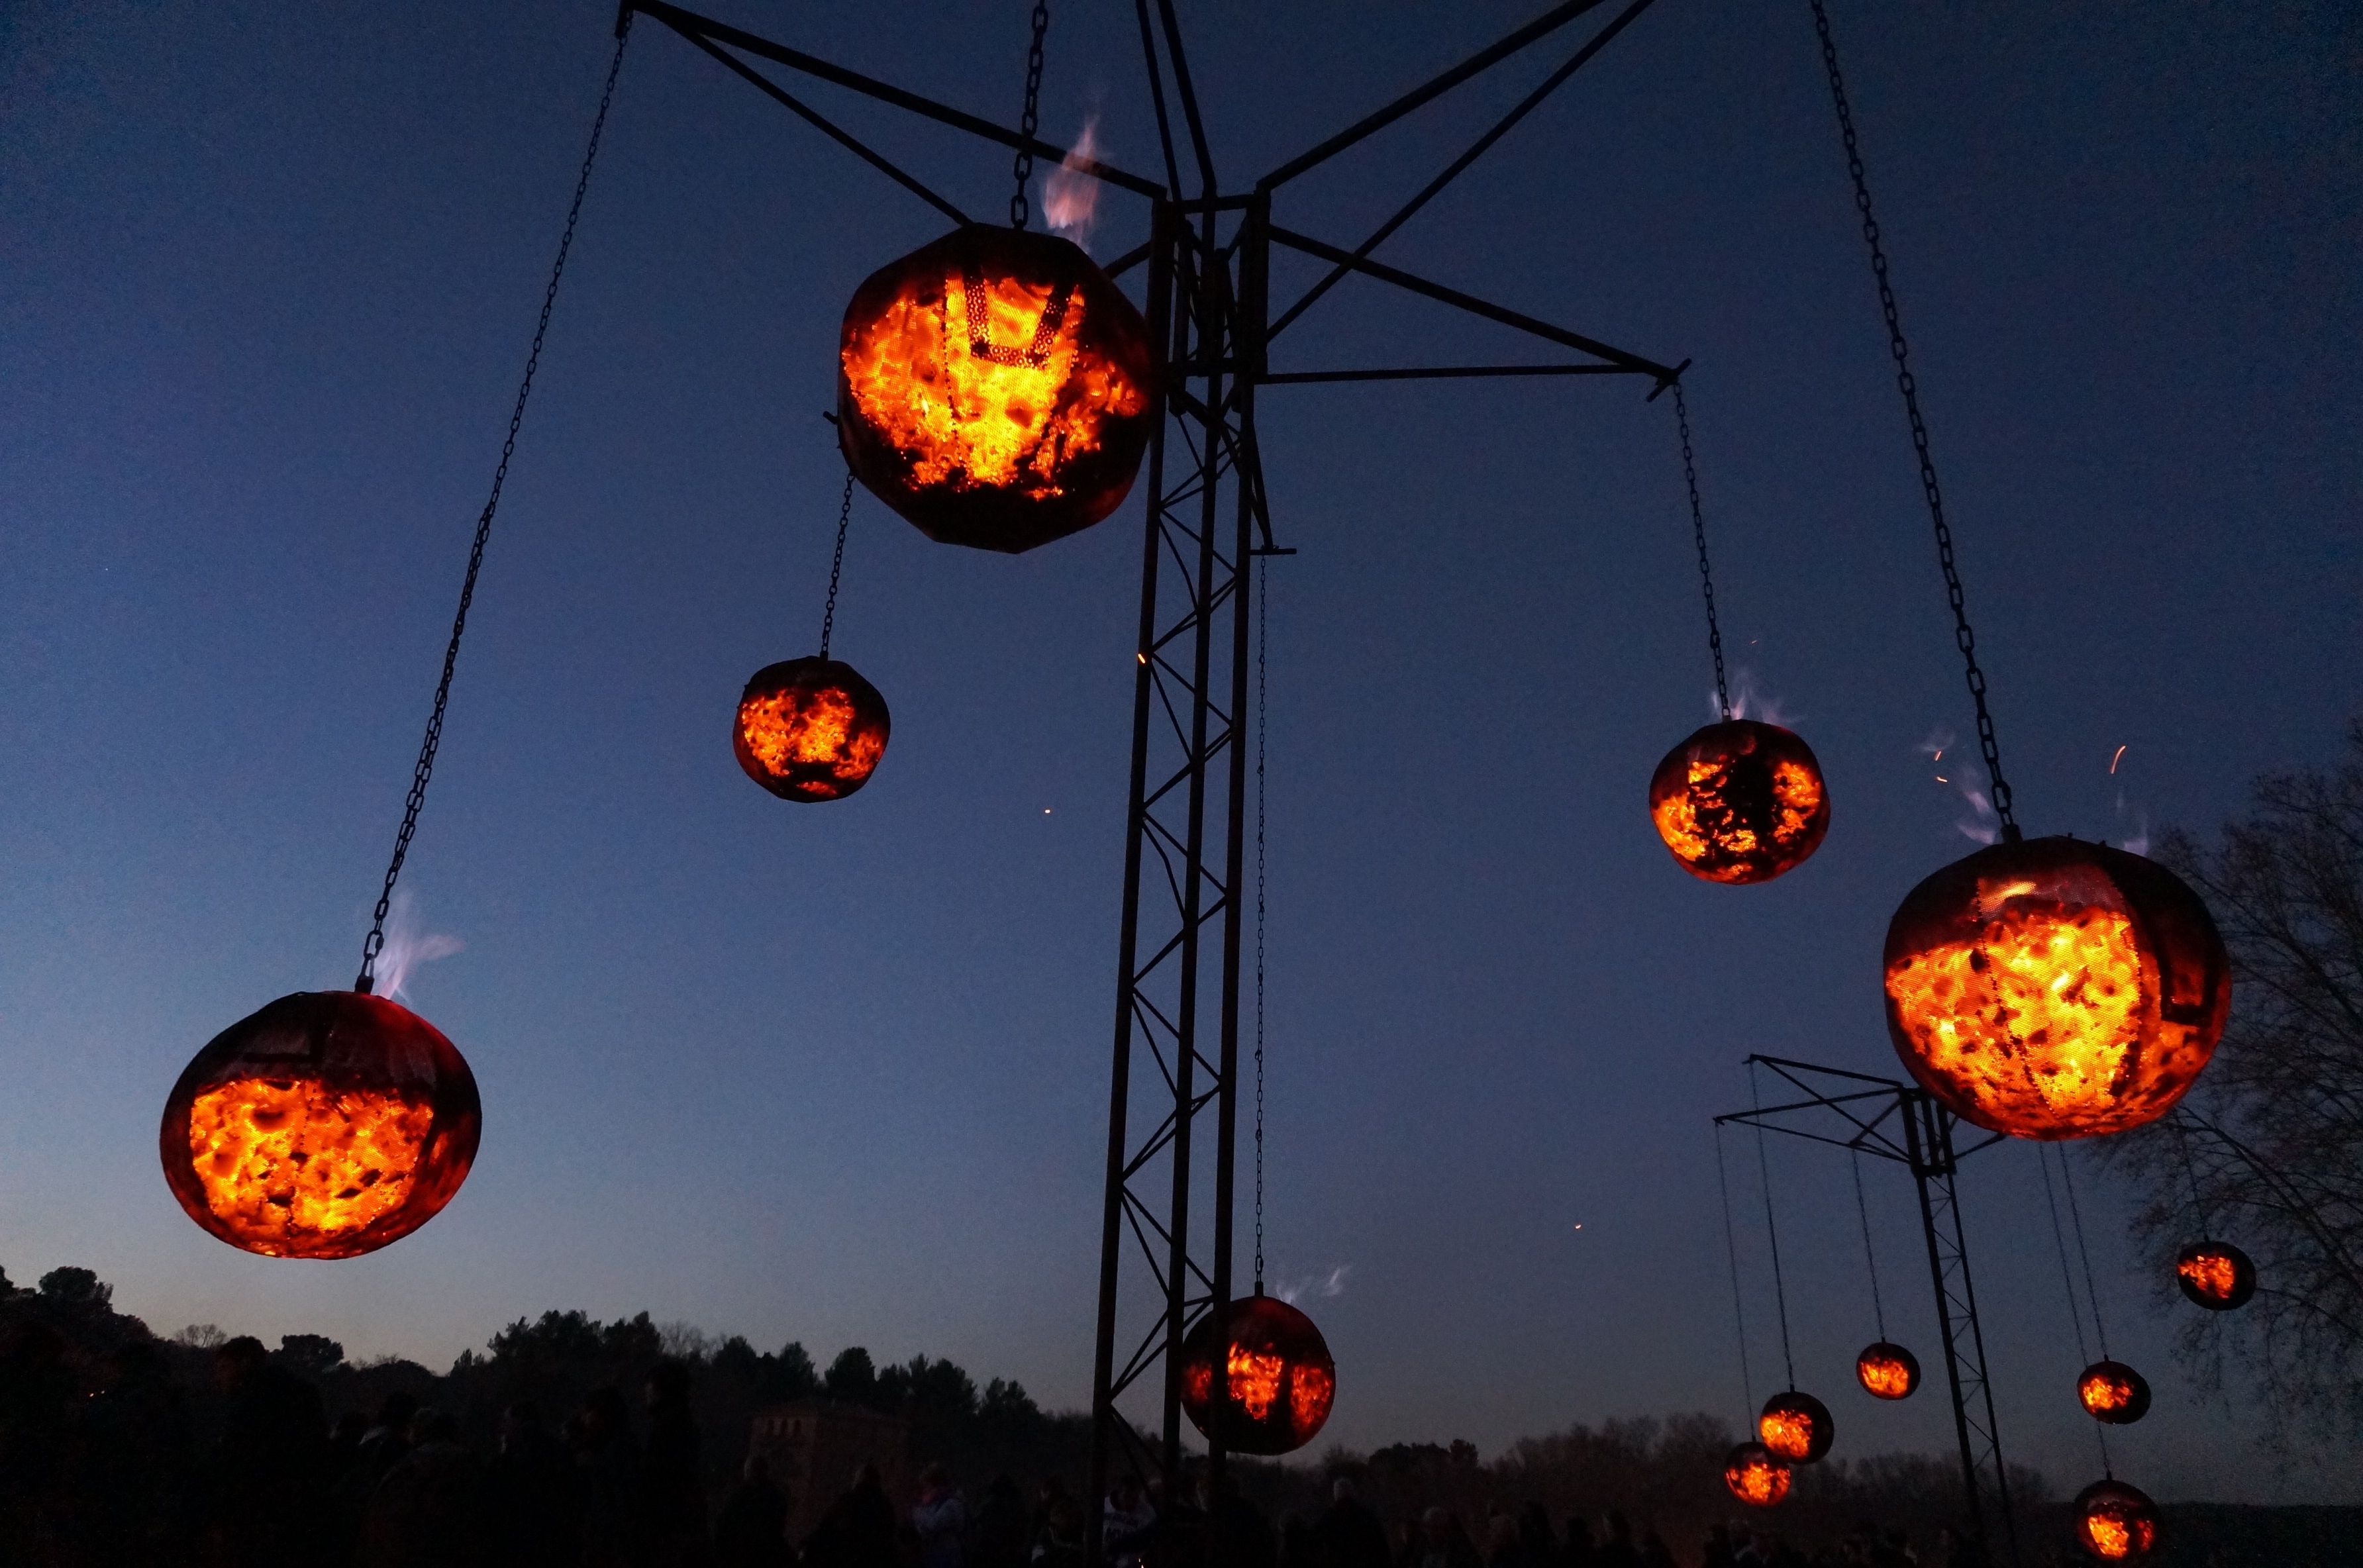
light, night, hot air balloon, evening, flame, fire, street light, lighting, burn, ball, light fixture, hot air ballooning, inflamed